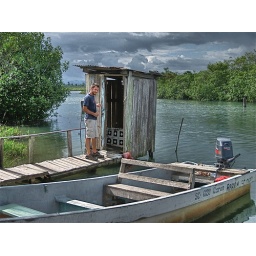
you can see the fish swimming below through the toilet bowl. photo by JW. edited by me